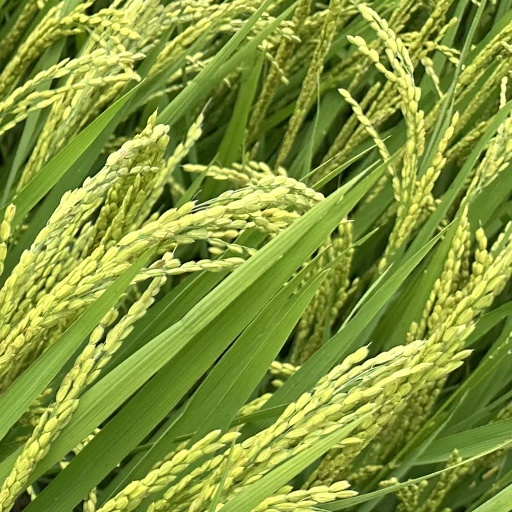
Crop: rice